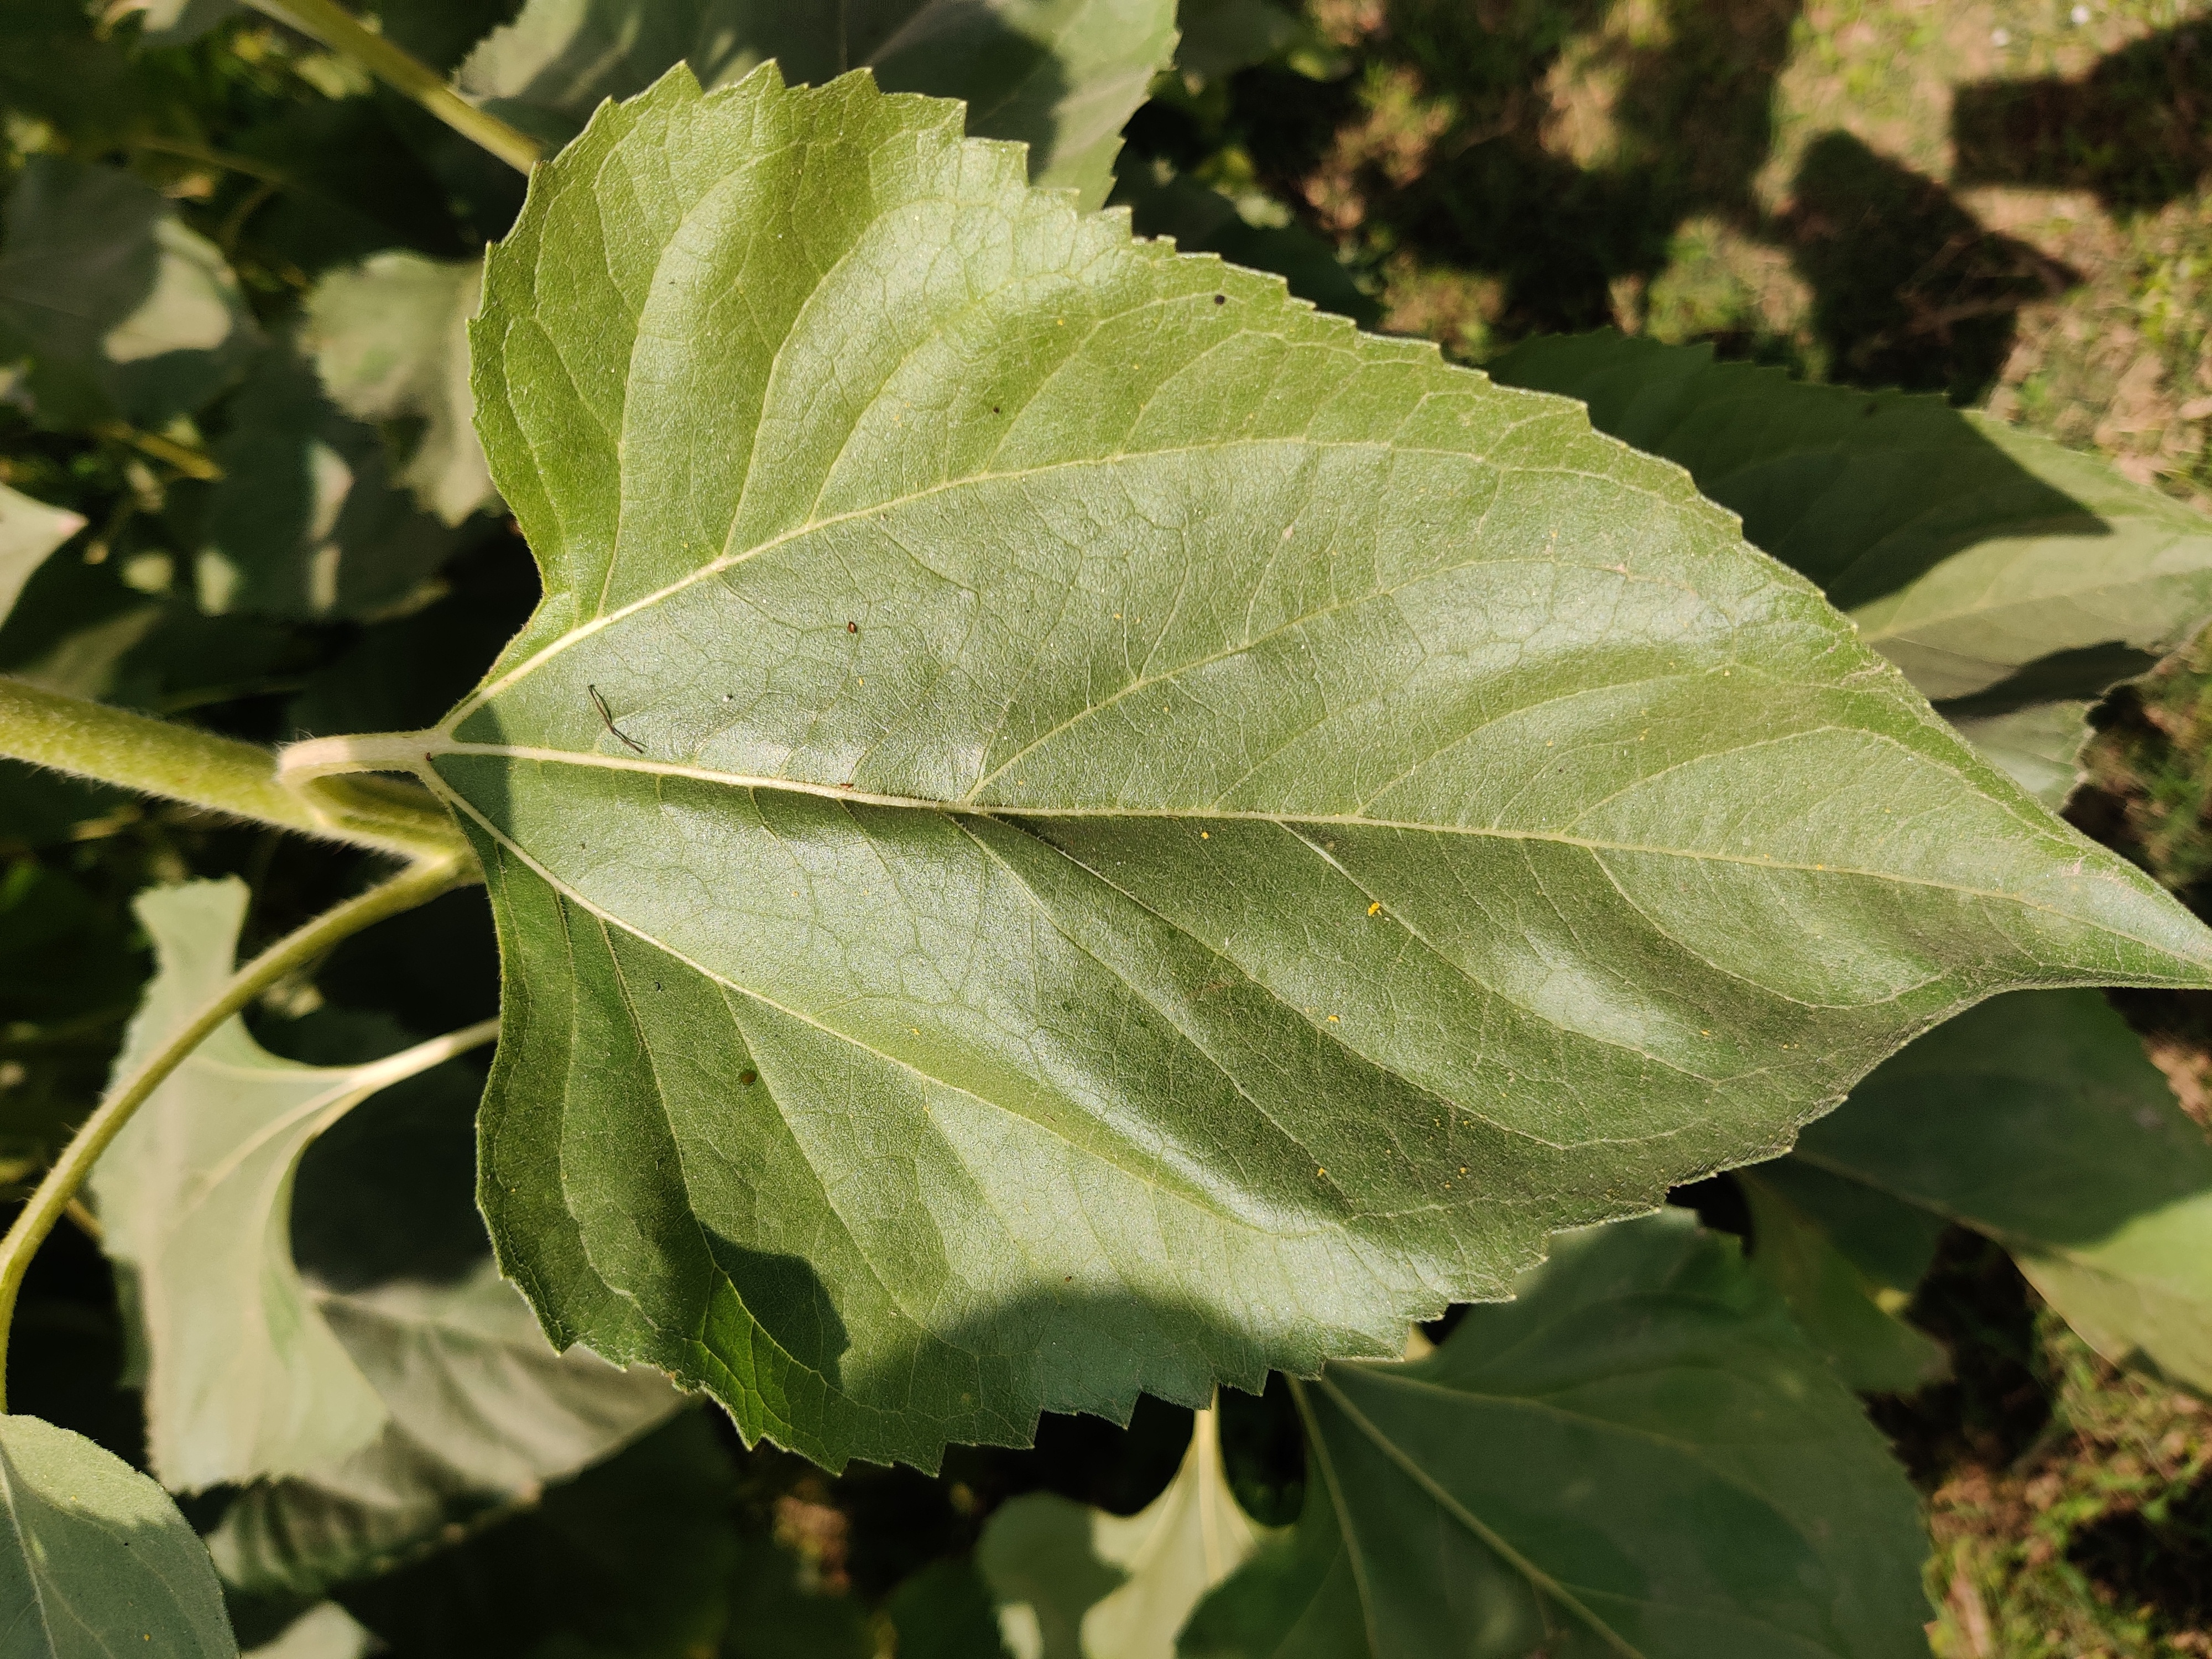
Label: Fresh_leaf